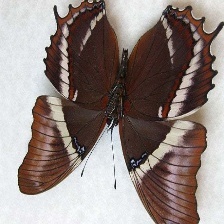
Species: BROWN SIPROETA